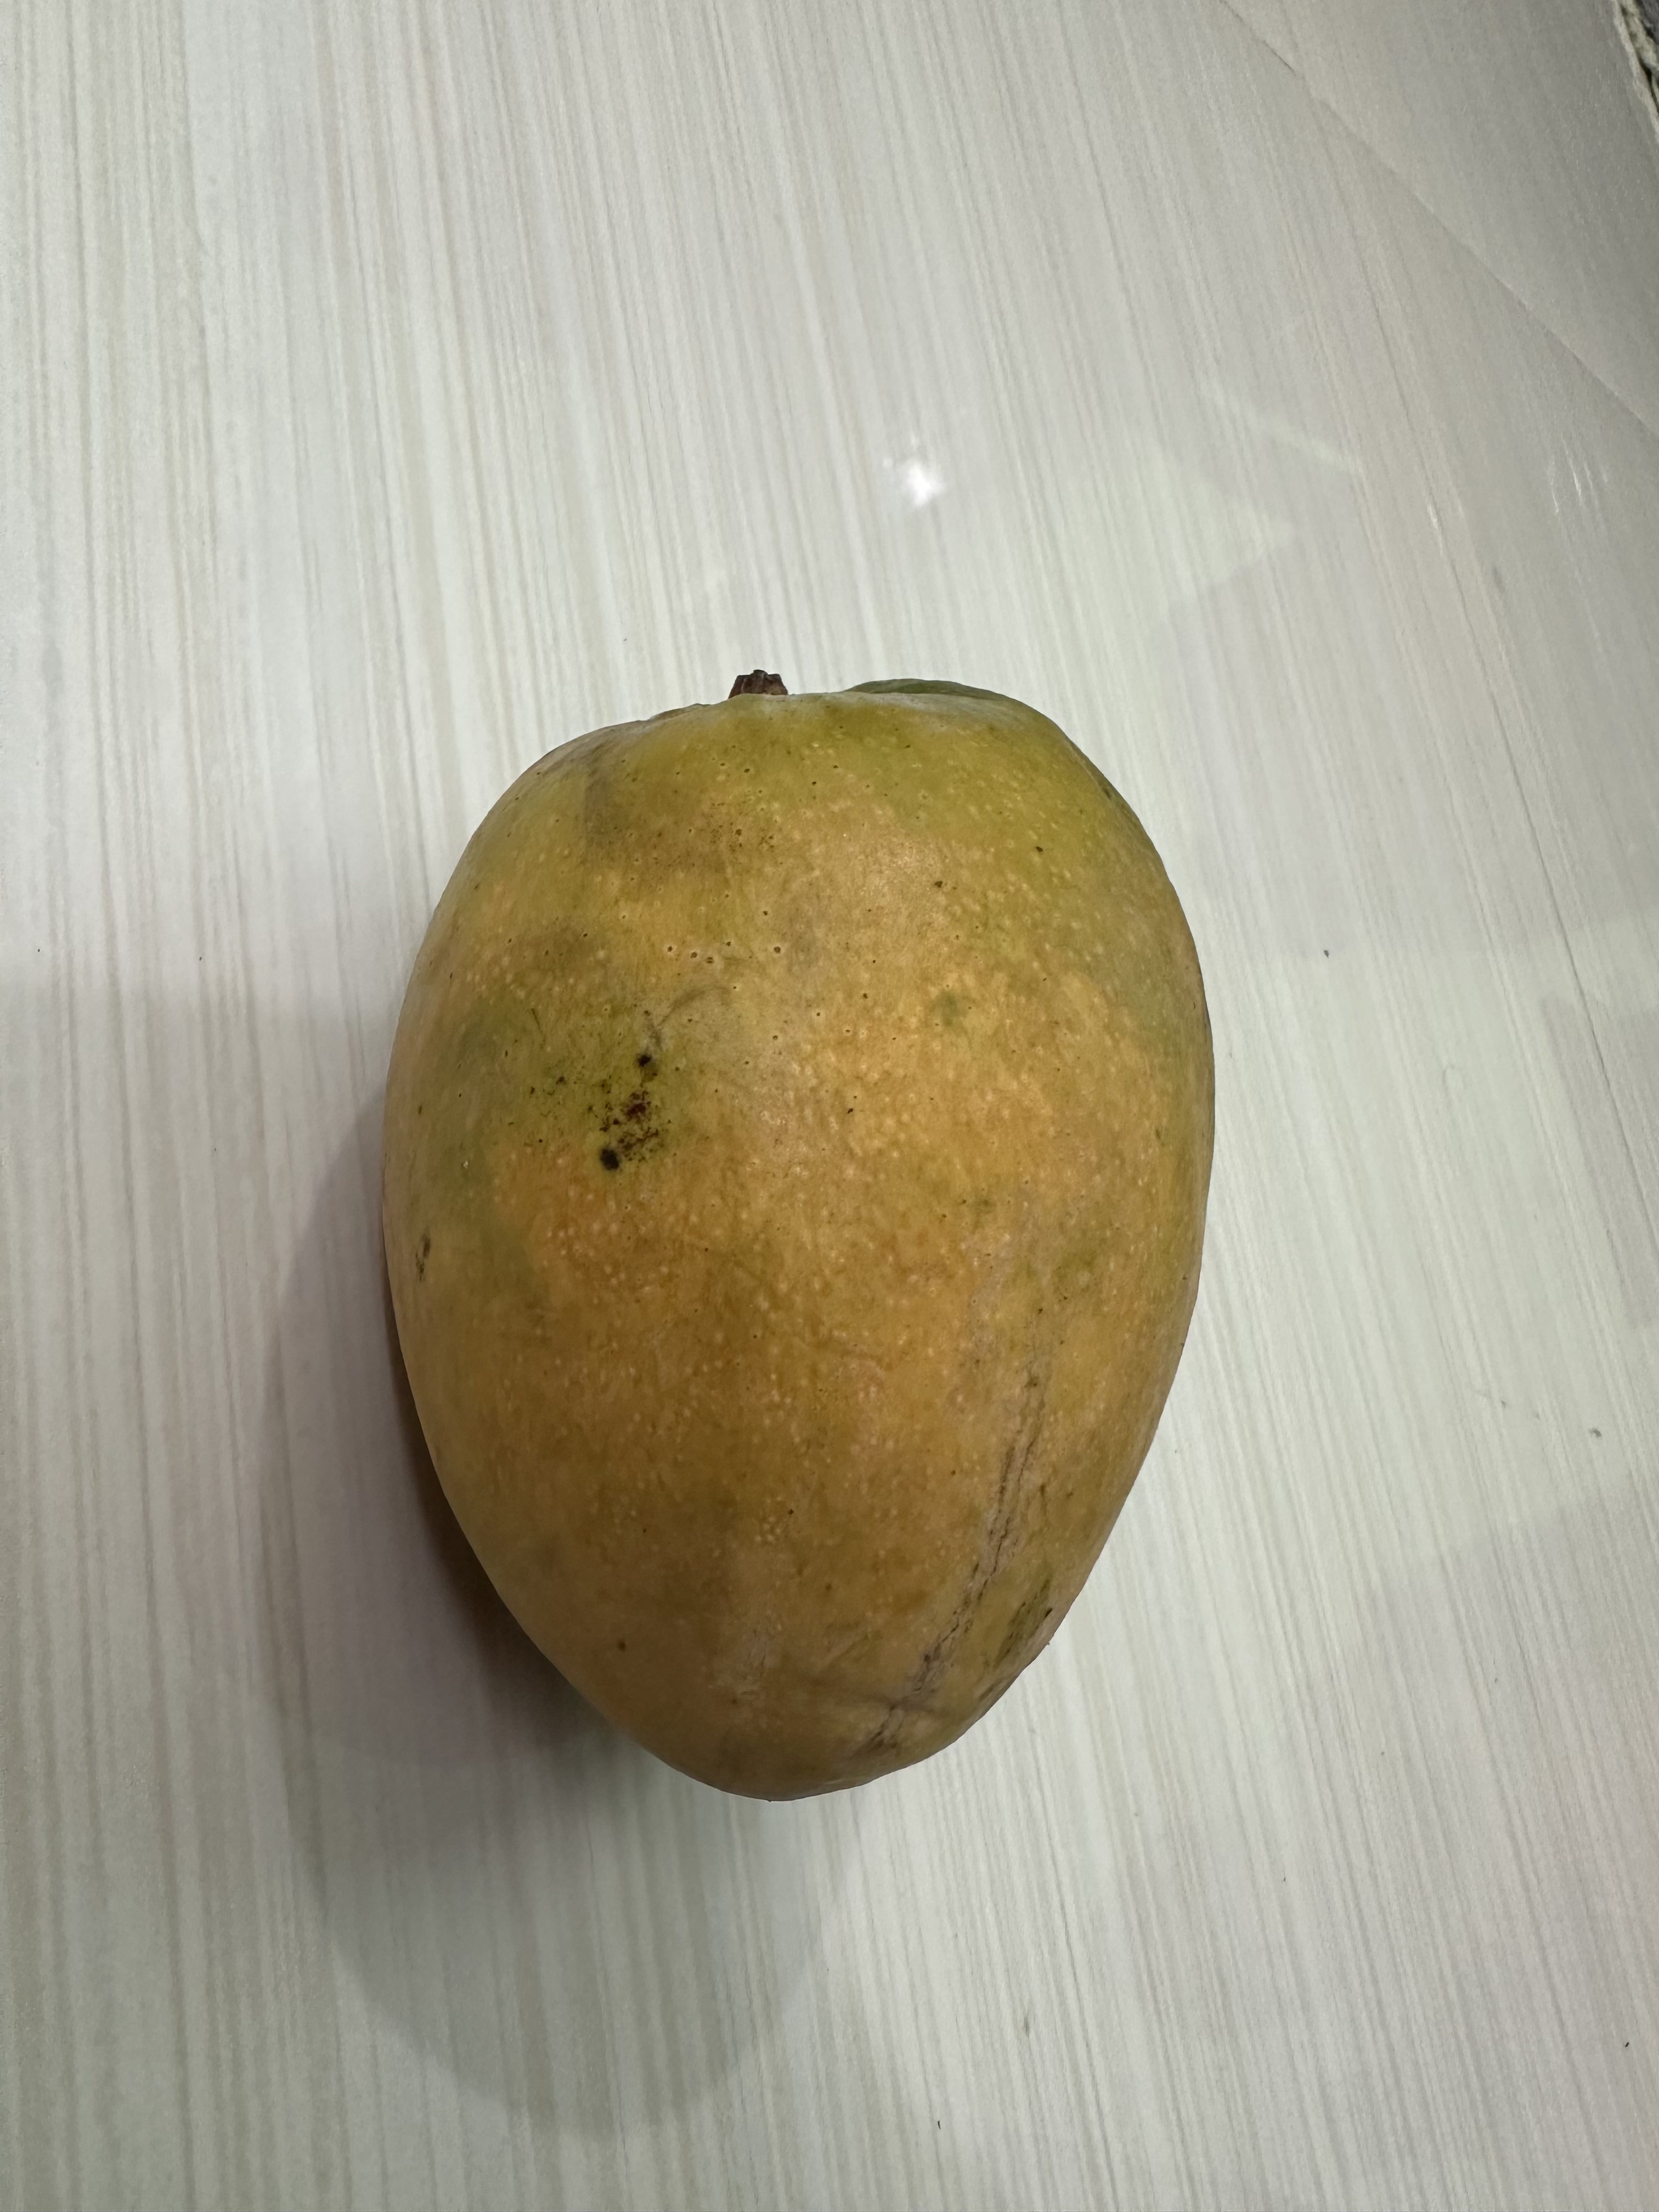
Mango variety: Bari-4